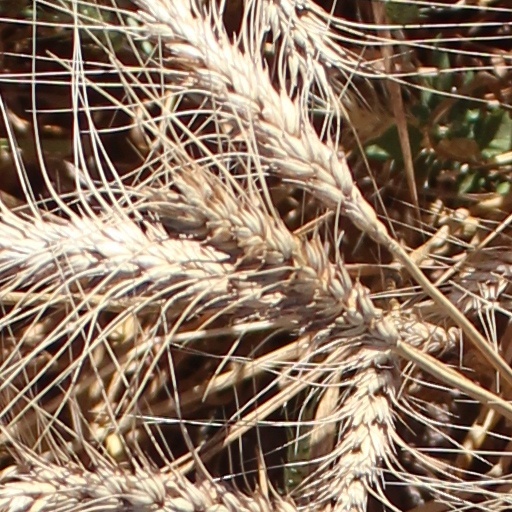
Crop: wheat